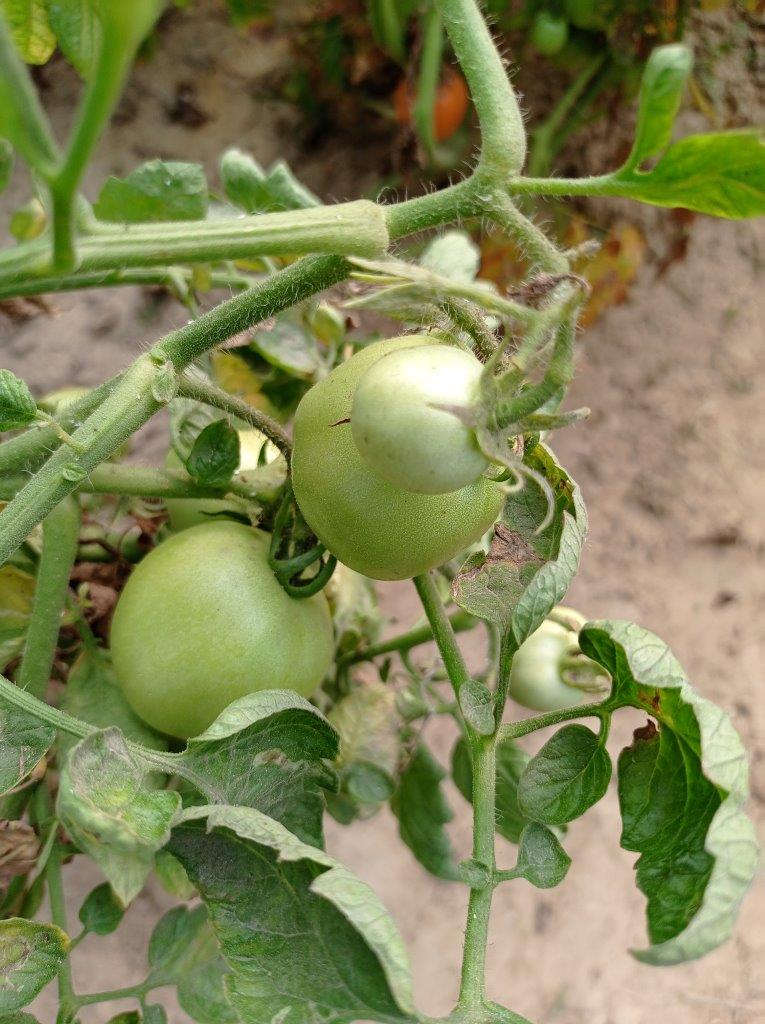
Maturity: Immature